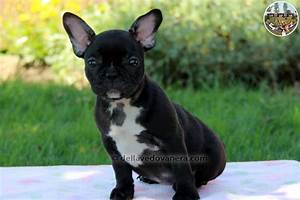
Label: dog